Geography of Tennessee

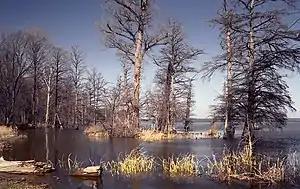
Reelfoot Lake in northwestern Tennessee was formed by the 1811–1812 New Madrid earthquakes

Devonian and Silurian strata are found in the Western Tennessee Valley and in small patches in the Western Highland Rim, formed 360 to 420 million years ago. The Highland Rim formed during the Mississippian era about 350 million years ago, and is underlain by soluble limestone bedrock that has formed karst, with patches of chert, shale, and sandstone. and the Cumberland Plateau was formed during the Pennsylvanian period about 300 million years ago. It consists predominantly of sandstone, silt, and shale, with an abundance of coal. The eastern part of the Gulf Coastal Plain is composed of Mesozoic Cretaceous strata that appeared between 66 and 145 million years ago; most of the plain to the west was deposited during the Cenozoic Tertiary era between 2.6 and 66 million years ago. The youngest geological formations in Tennessee are sands and silts deposited during the current Quaternary period in the last 2.6 million years, and are located within the Mississippi Alluvial Plain and the valleys of rivers that drain into the Mississippi River.